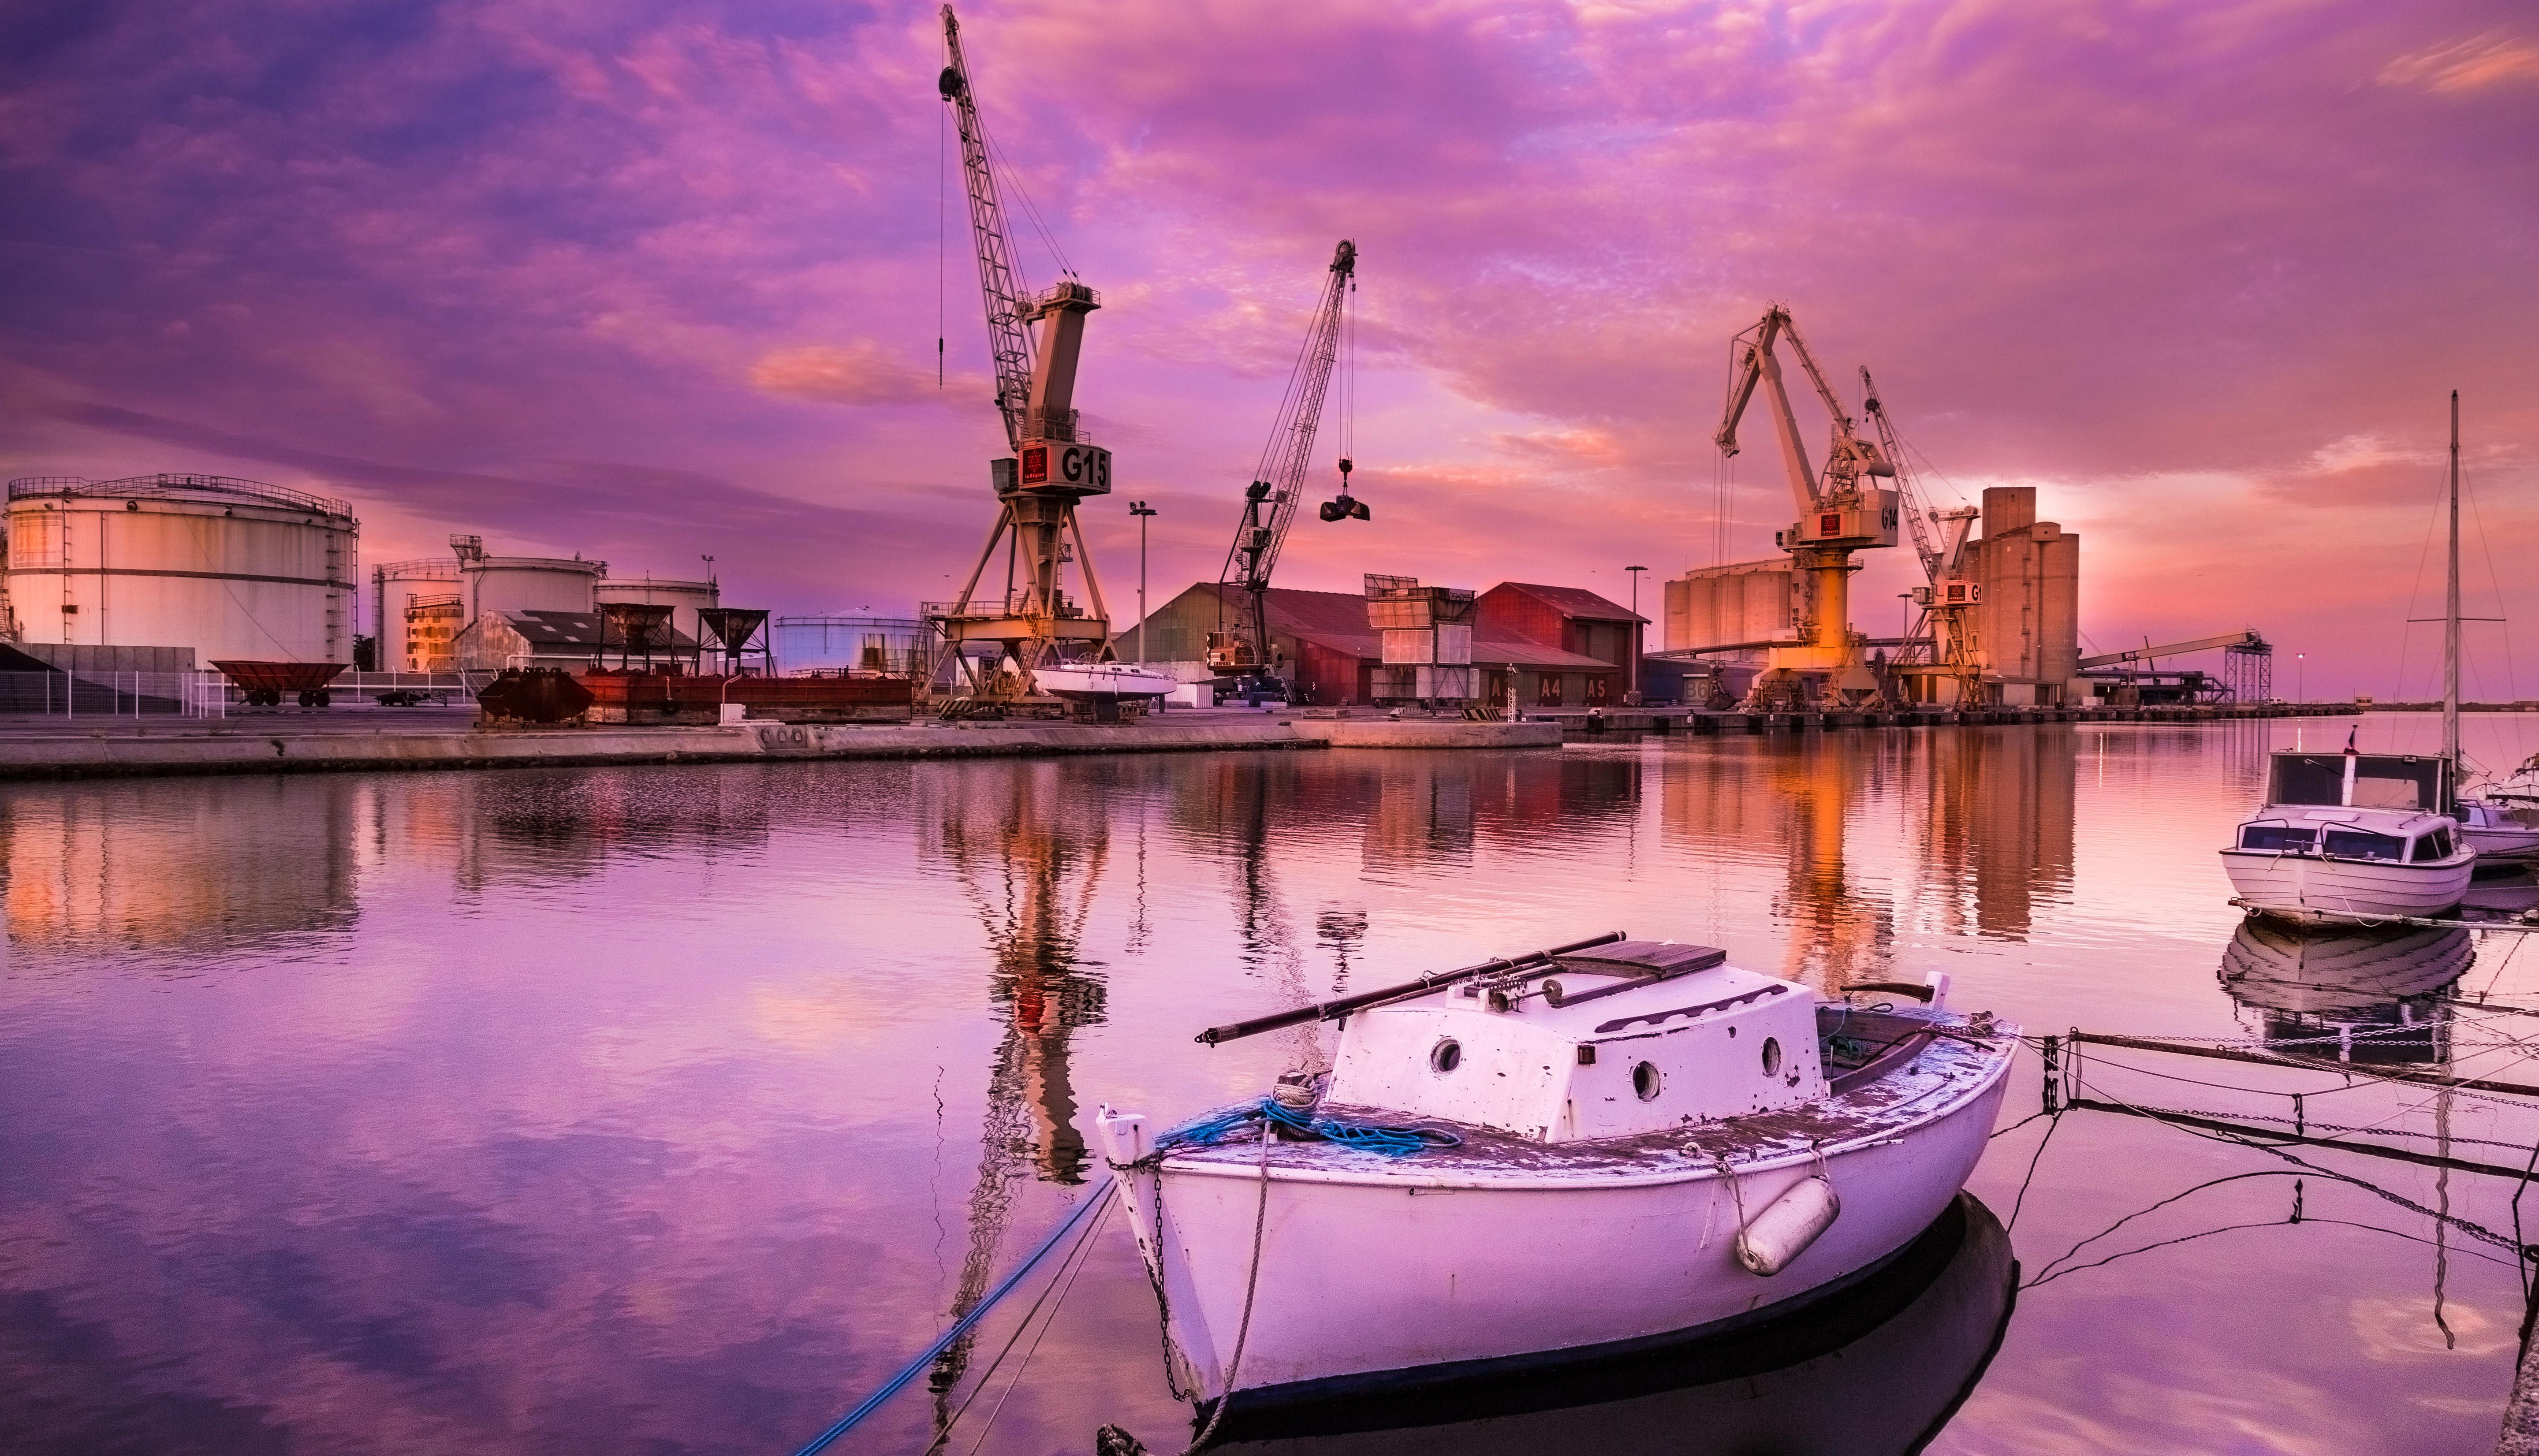
sea, dock, sunrise, sunset, boat, skyline, morning, dawn, cityscape, vacation, dusk, evening, reflection, vehicle, bay, harbor, marina, port, waterway, potd country fr